Quantico Marines Devil Dogs football

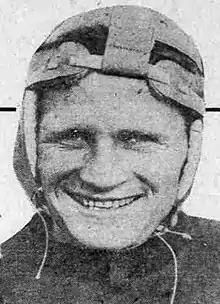
John Beckett, head coach 1921–1924

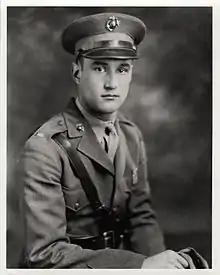
Harold W. Bauer, 1937 head coach; Medal of Honor recipient

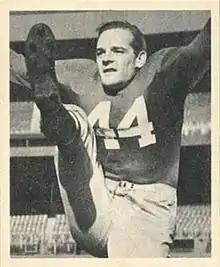
Frank Reagan, 1942 co-head coach

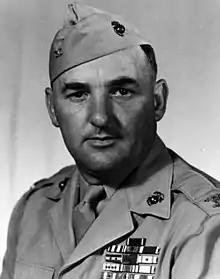
Austin Shofner, 1946 head coach

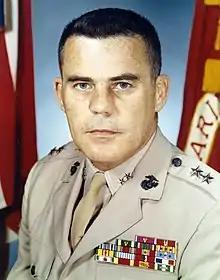
William C. Chip, 1949-1950 Assistant head coach

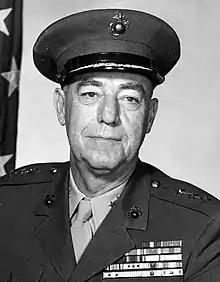
Joseph C. Burger

Multiple players and coaches with the team ultimately became general officers in the Marine Corps, including: